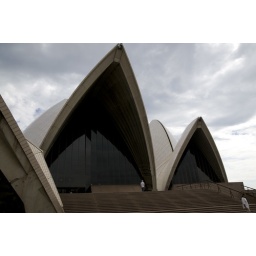
Dark sky over Opera house